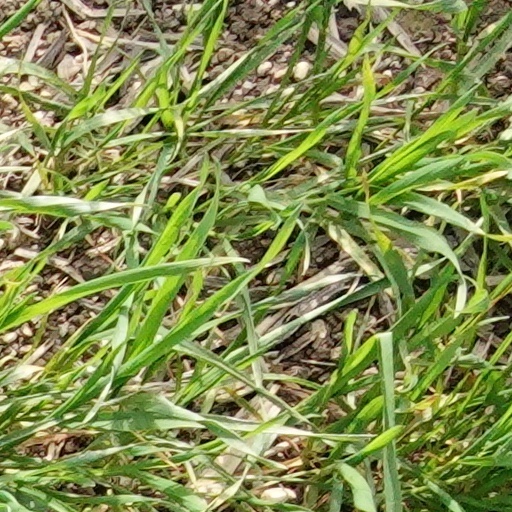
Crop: wheat